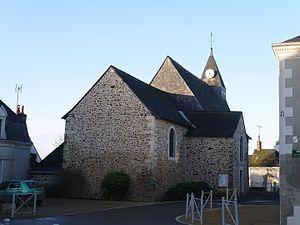
L'église de la Visitation.
La liste des églises de la Mayenne recense de manière exhaustive les églises, cathédrale et basiliques situées dans le département français de la Mayenne.
Longuefuye est une commune déléguée française, située dans le département de la Mayenne en région Pays de la Loire, peuplée de 330 habitants.